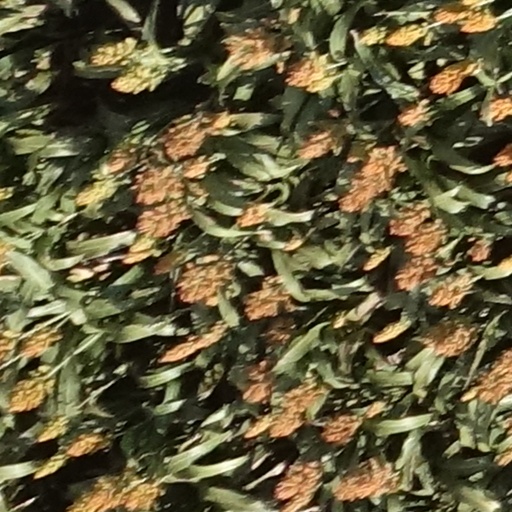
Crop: sorghum